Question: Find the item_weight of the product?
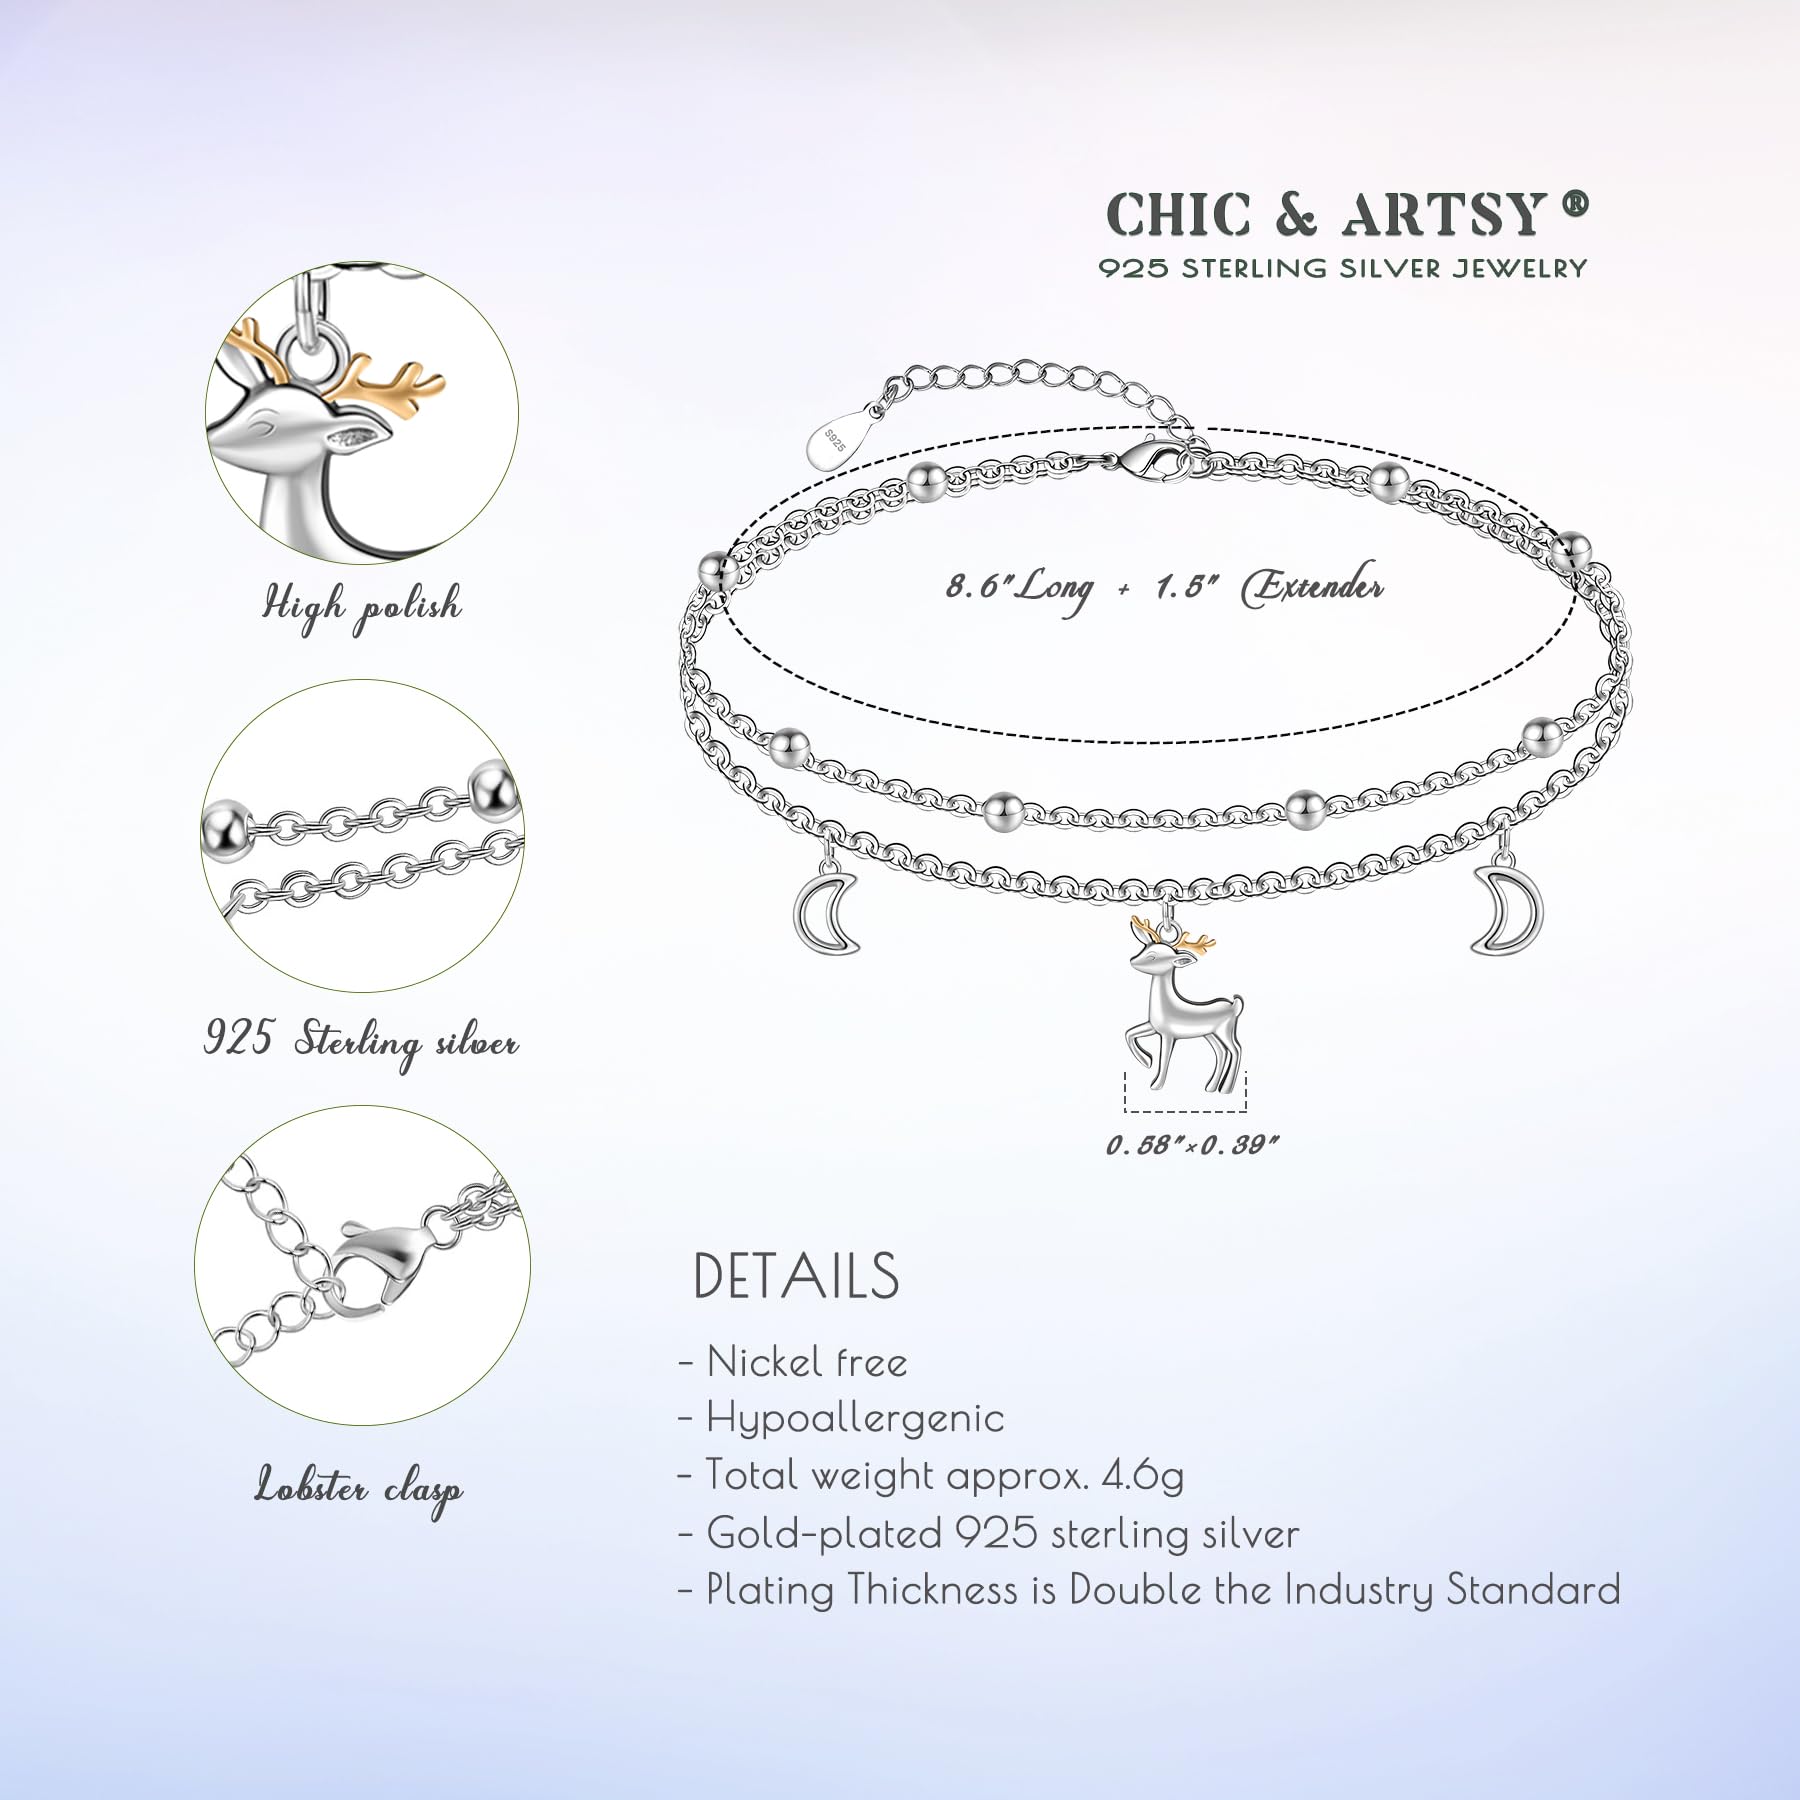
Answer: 4.6 gram